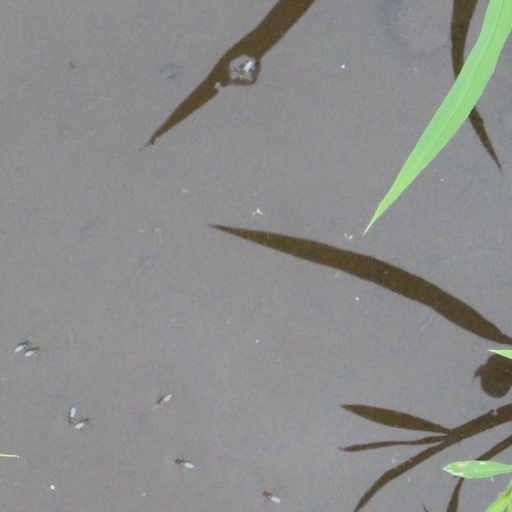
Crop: rice